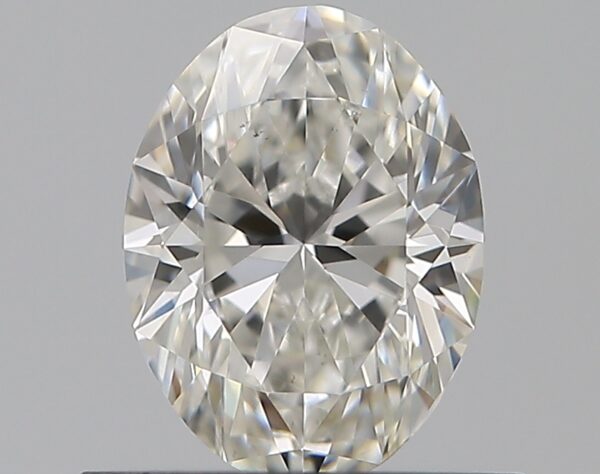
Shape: oval
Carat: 0.59
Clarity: VS1
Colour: G
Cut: EX
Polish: EX
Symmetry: VG
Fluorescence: N
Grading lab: GIA
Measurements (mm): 6.31 x 4.71 x 3.01